Pontiac Grand Prix

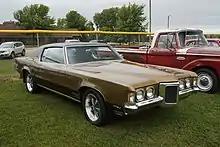
1970 Pontiac Grand Prix with SJ option

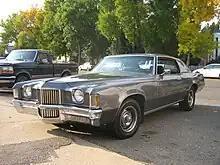
1971 Pontiac Grand Prix Hardtop Coupe. The 1971 model featured single round headlights

Revised sheet metal with rounded yet even more pronounced Coke bottle styling highlighted the 1967 Grand Prix and other full-sized Pontiacs. A convertible was new; this lasted only for the 1967 model year. Also new to the G.P.-concealed headlights with horizontal mounting (all other full-size 1967 Pontiacs retained the vertical headlights for one more year), concealed windshield wipers, and ventless front windows on hardtop coupes. The louvered taillights were similar to those found on the GTO.